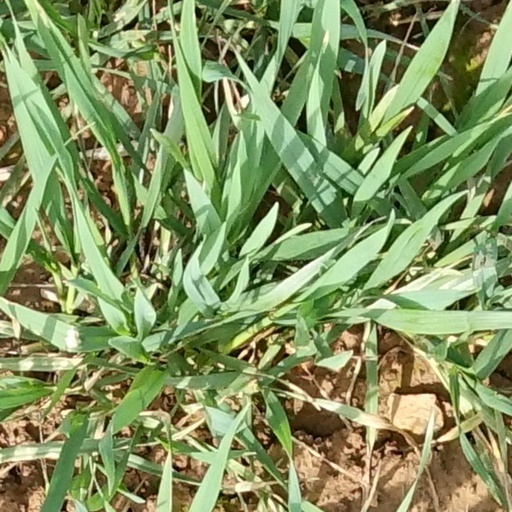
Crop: wheat